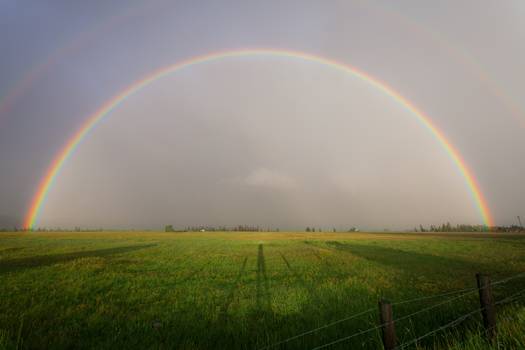
Label: No Watermark